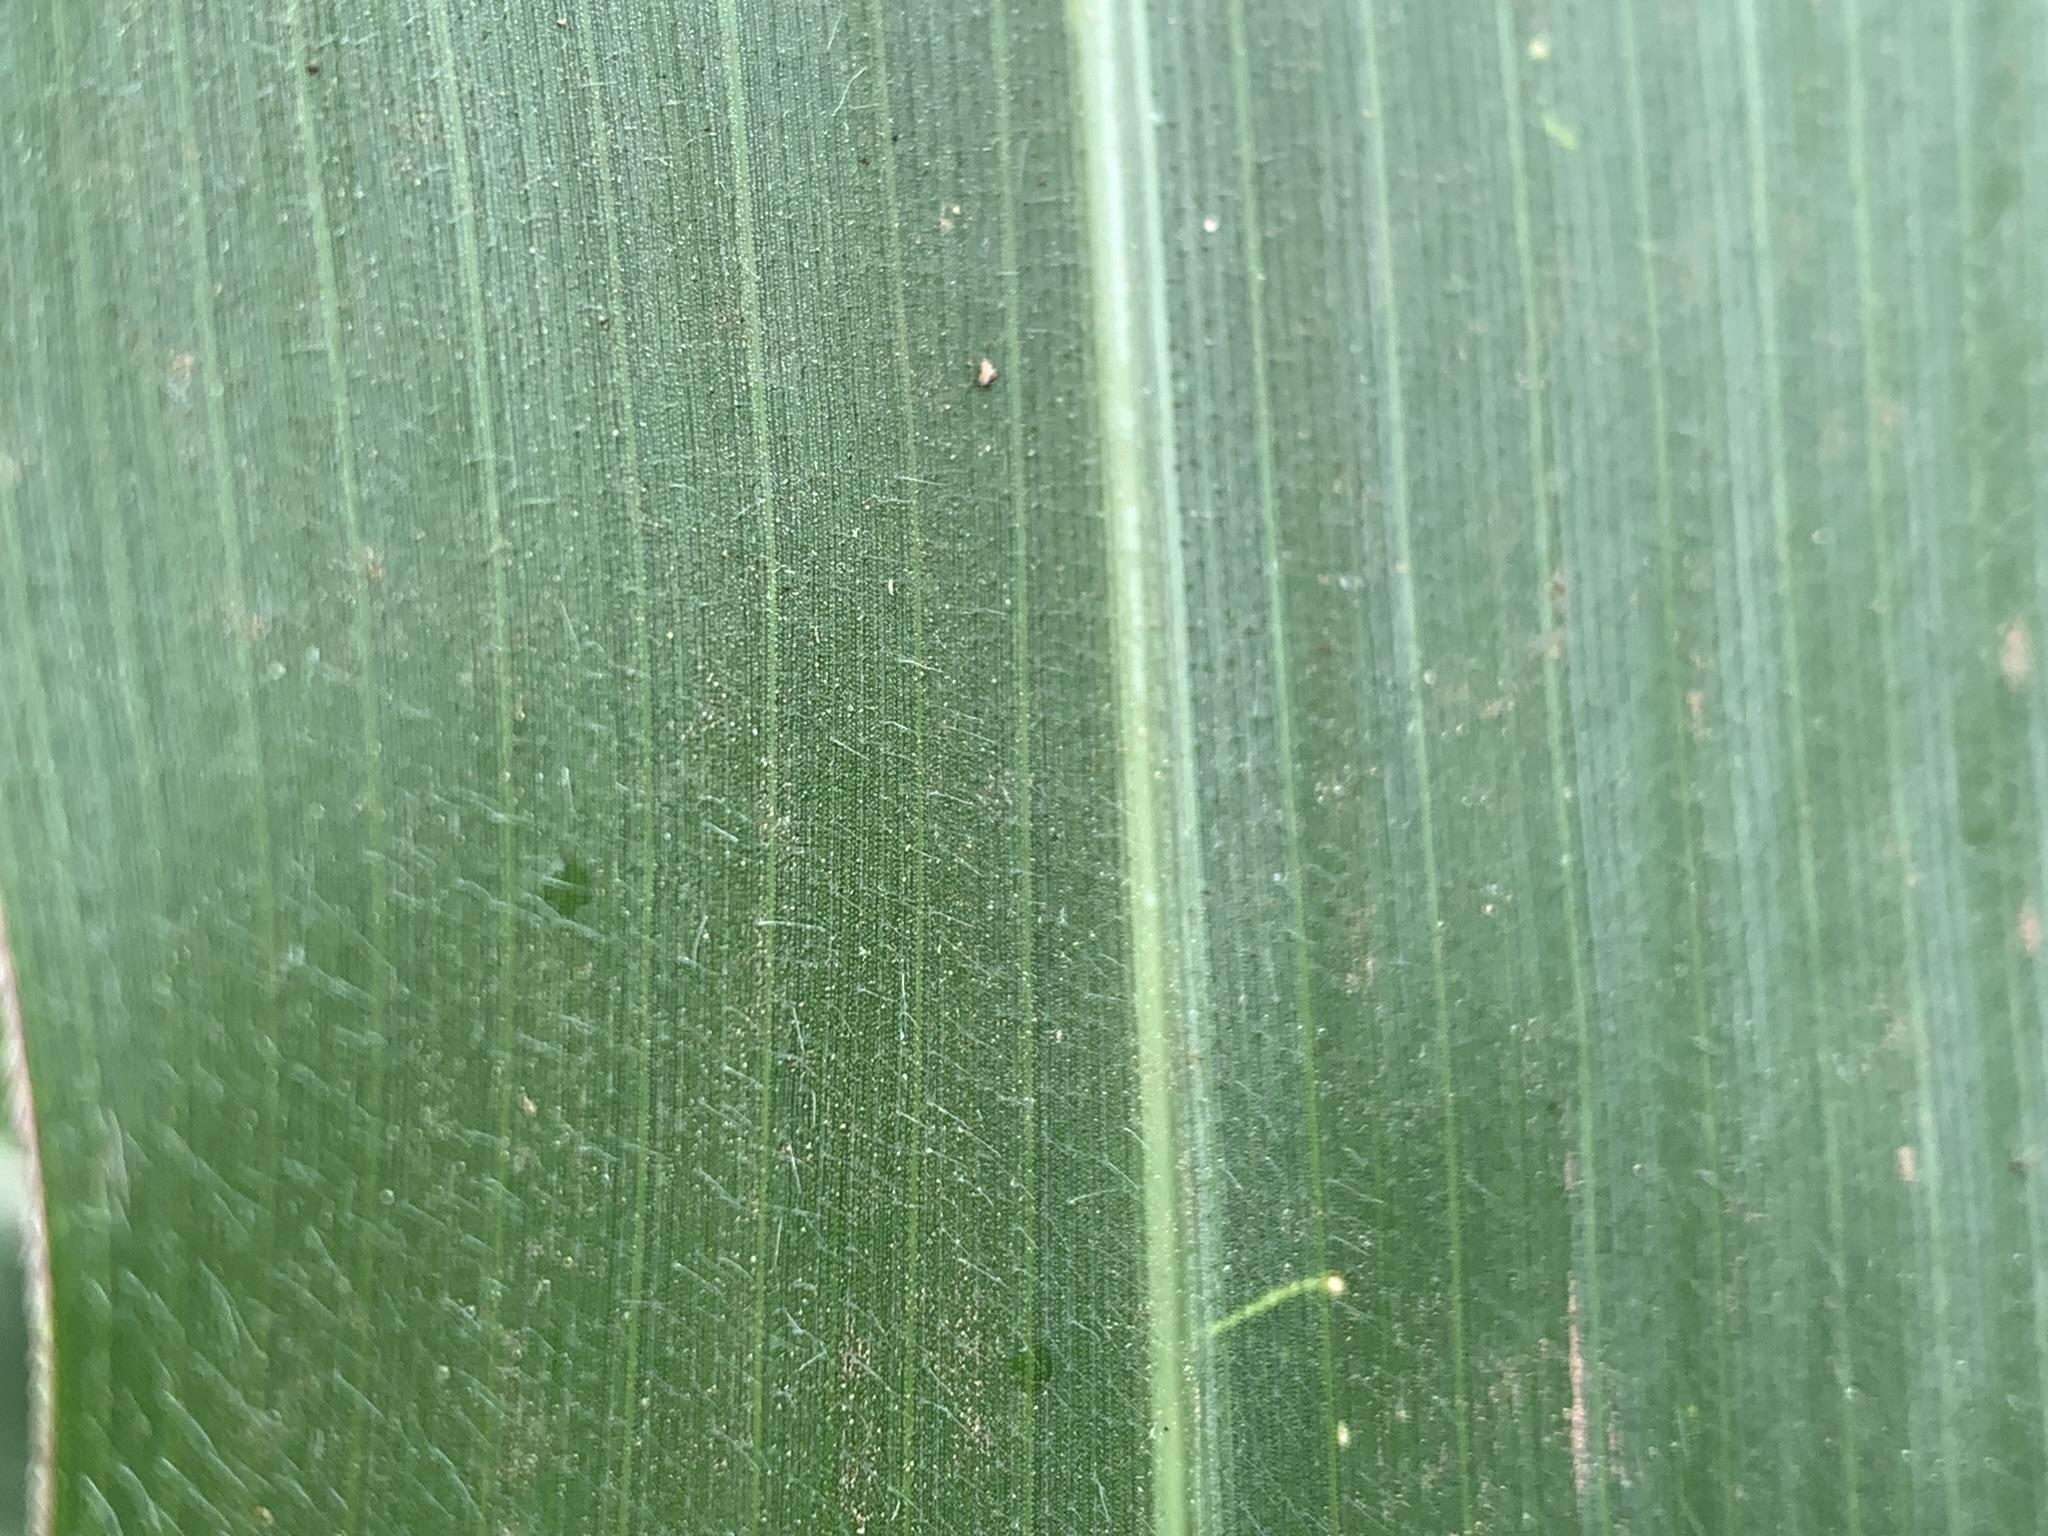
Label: Healthy